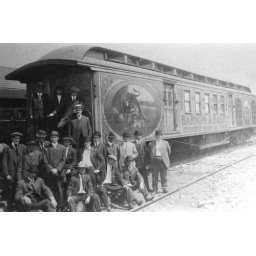
Men standing by Barnum & Bailey Circus railroad car